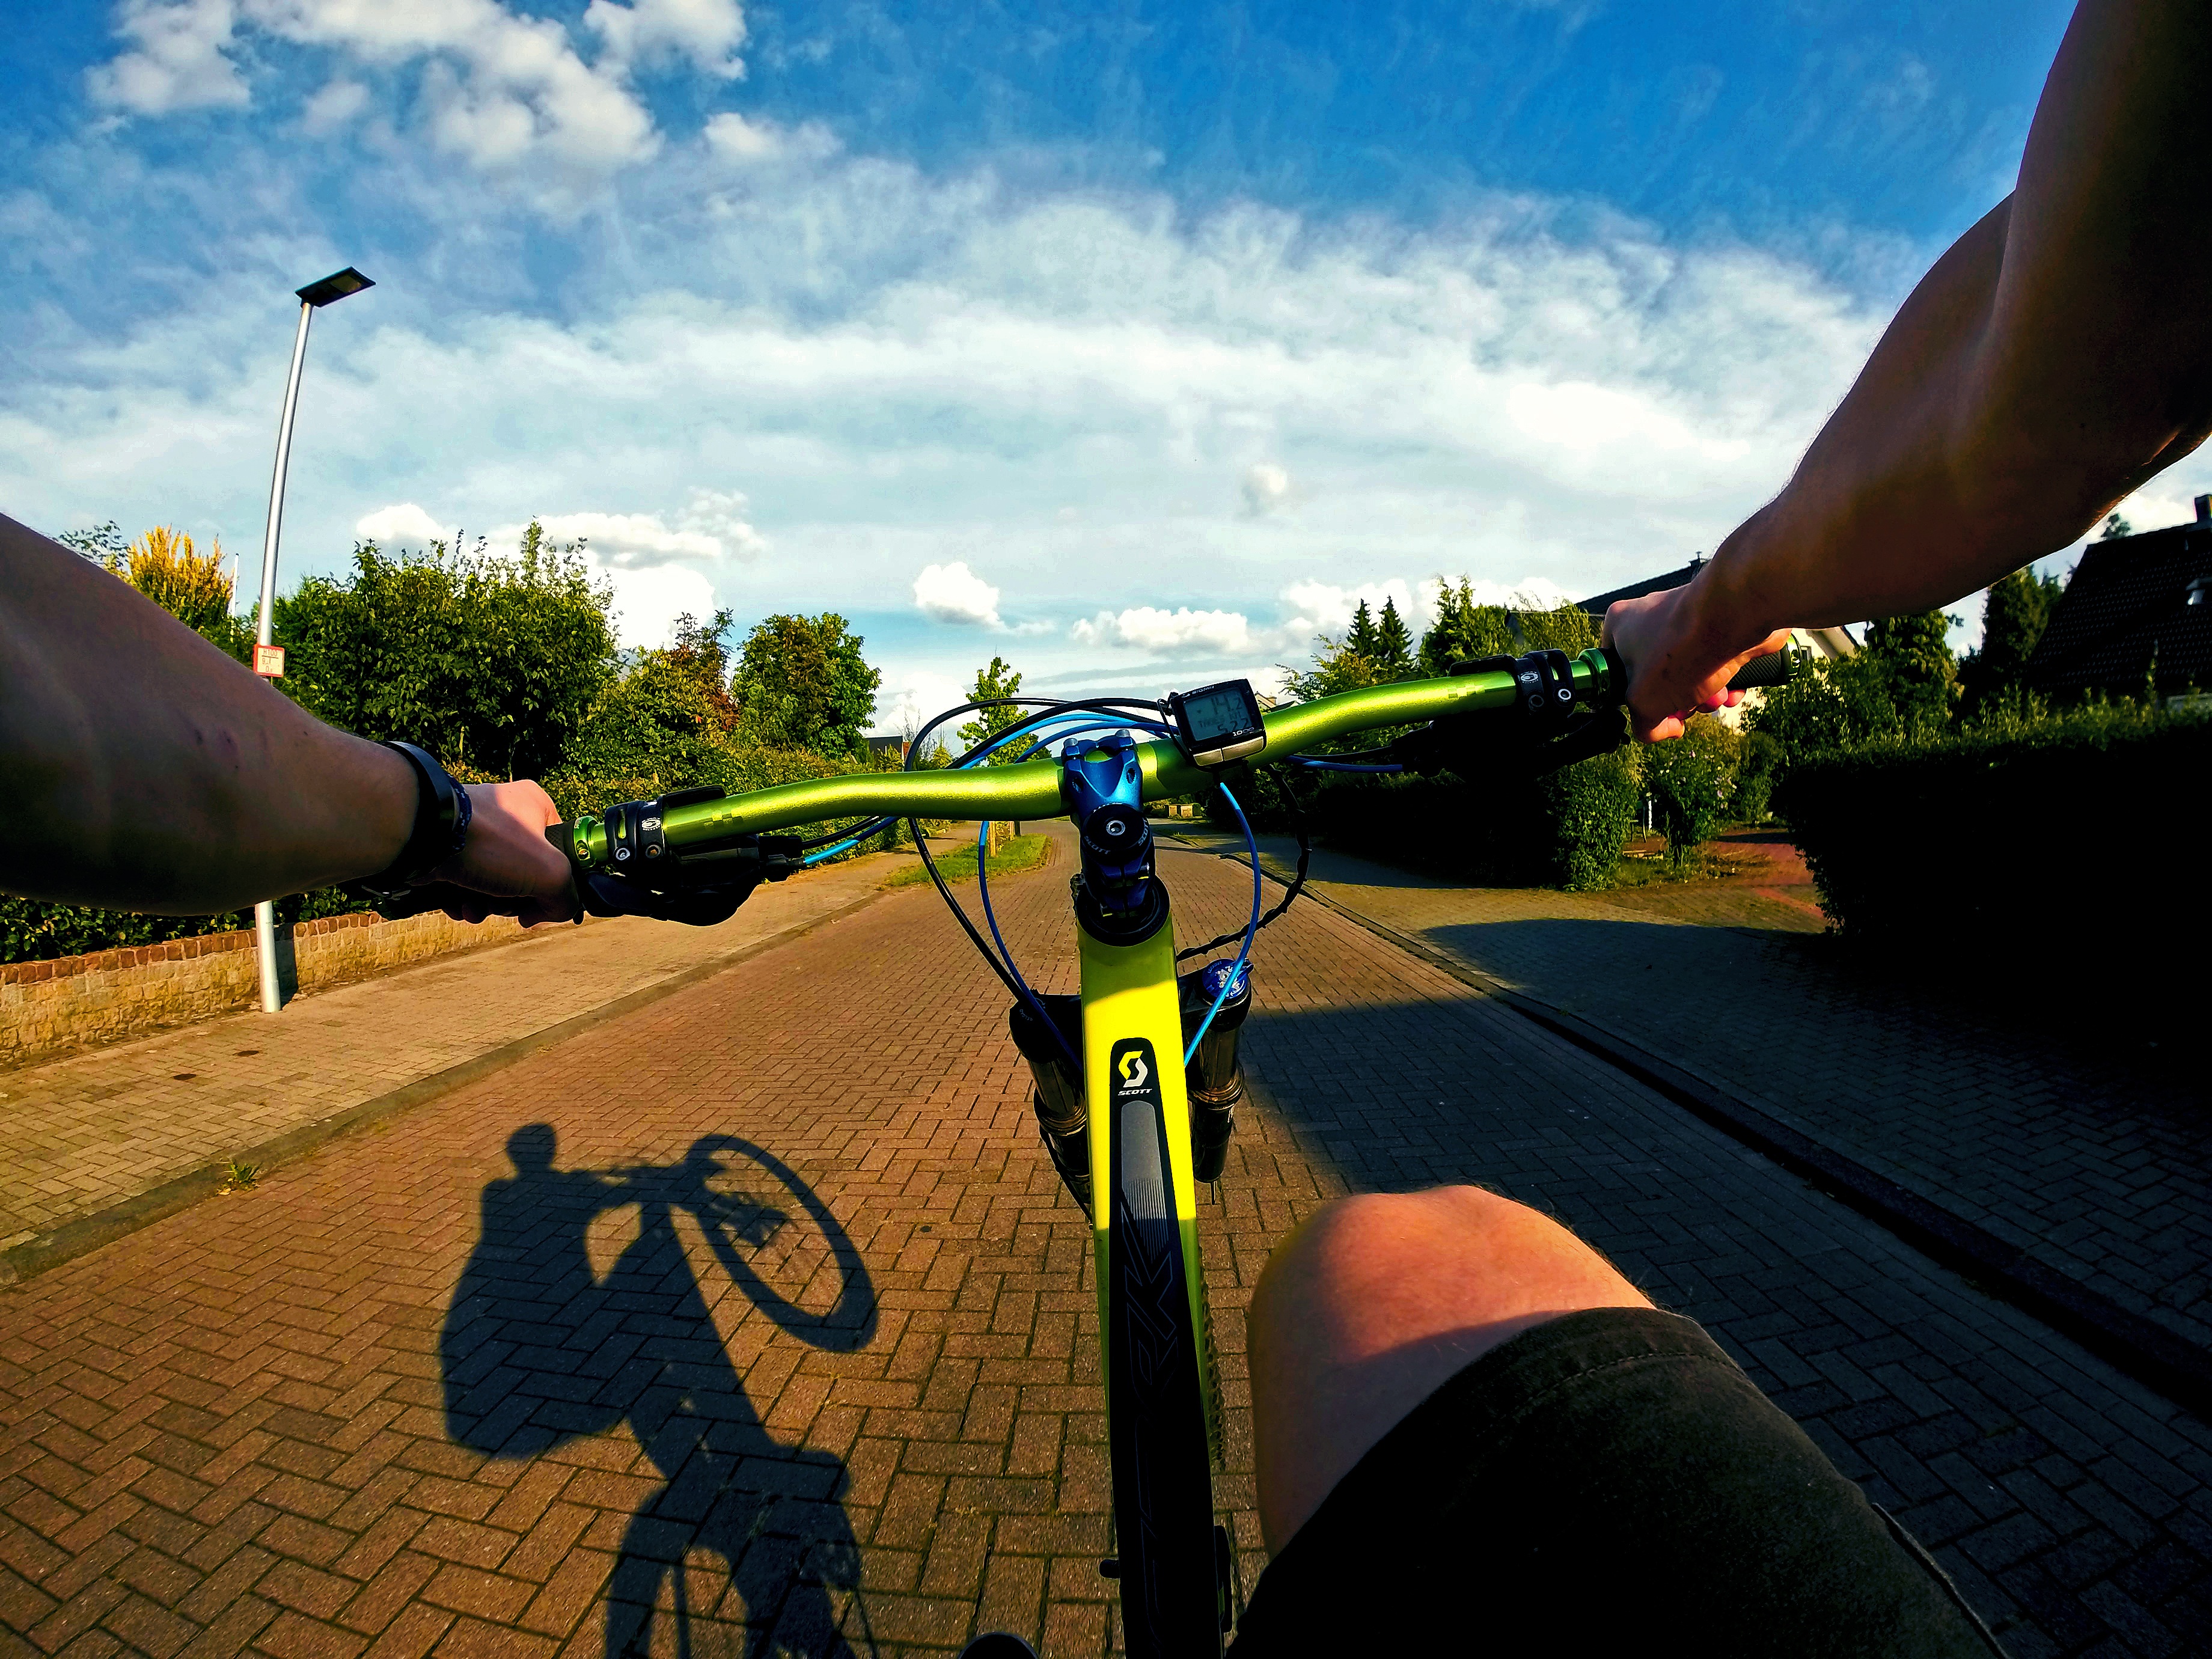
man, sport, wheel, backpack, bike, green, vehicle, extreme sport, leisure, mountain bike, cycling, sporty, sports, bicycles, wheels, gopro, away, biker, cyclists, screenshot, life style, atmosphere of earth